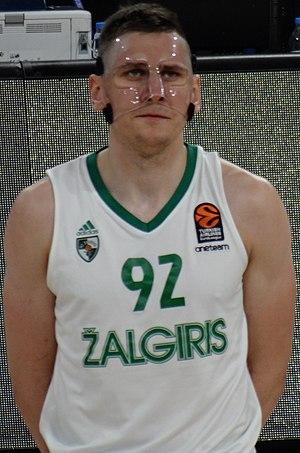
Edgaras Ulanovas, né le 7 janvier 1992 à Kaunas, est un joueur lituanien de basket-ball, évoluant au poste d'arrière.